The Slacker

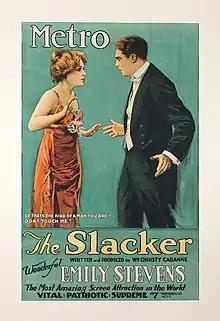
Lobby Poster

The Slacker is a 1917 American silent drama film directed by Christy Cabanne and starring Emily Stevens. It was produced and distributed by Metro Pictures.